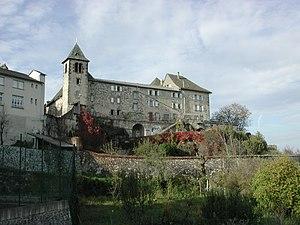
Monastère Sainte-Claire, commune de Mur-de-Barrez, Aveyron, France.
Mur-de-Barrez, dit Mur, est une commune française, située dans le département de l'Aveyron en région Occitanie.